William Henry Hornby (1805–1884)

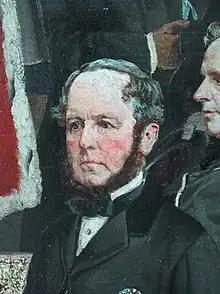
William Henry Hornby

William Henry Hornby (1805–4th September 1884) an English cotton spinner, industrialist and politician. He became the first Mayor of Blackburn in Lancashire and national chairman of the Conservative Party.